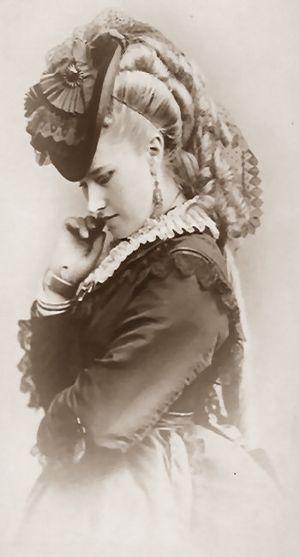
Pauline Markham, née Margaret Hall ou Hale, en mai 1847 à Londres au Royaume-Uni, est une danseuse anglo-américaine, une actrice et une artiste lyrique contralto, active sur les scènes de vaudeville et du burlesque, au cours des dernières décennies du XIXᵉ siècle. Elle commence sa carrière par des rôles mineurs à Manchester, fait ses débuts à Londres, à 20 ans, et un an plus tard à New York, où pendant quelques années, elle a un succès phénoménal avant que sa carrière ne se stabilise. Le critique Richard Grant White a décrit le chant de Pauline Markham comme « du velours vocal » et ses bras « comme les bras perdus de la Vénus de Milo ». Elle a étudié le chant avec Manuel García à la Royal Academy of Music à Londres.